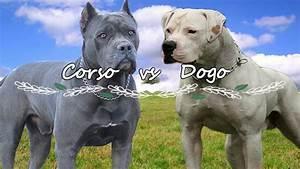
dog